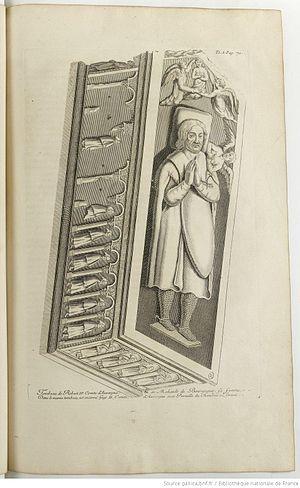
Tombeau de Robert IV, comte d'Auvergne, dans l'abbaye du Bouschet
L’abbaye du Bouschet-Vauluisant est une ancienne abbaye cistercienne située sur l'actuelle commune d'Yronde-et-Buron, dans le département du Puy-de-Dôme. Elle fut fondée à la fin du XIIᵉ siècle. Elle est en particulier connue pour être la principale nécropole des comtes d'Auvergne.